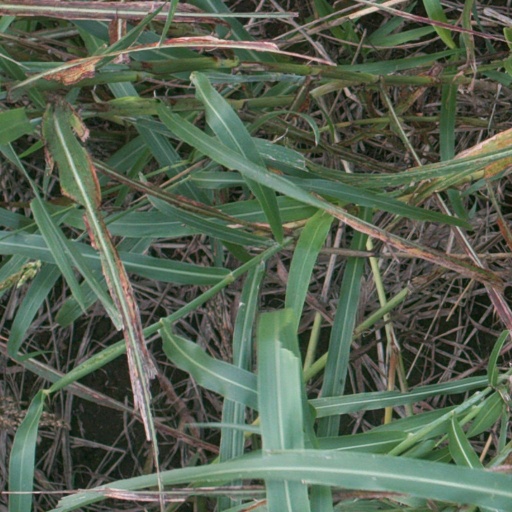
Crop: sorghum